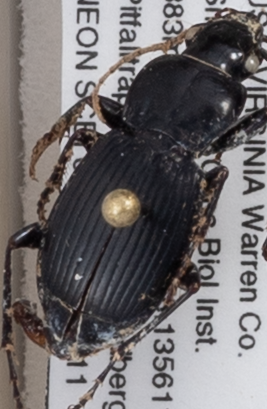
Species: Cyclotrachelus sigillatus
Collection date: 2022-08-11
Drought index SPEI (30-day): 1.28
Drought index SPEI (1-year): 1.082
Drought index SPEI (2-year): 0.764